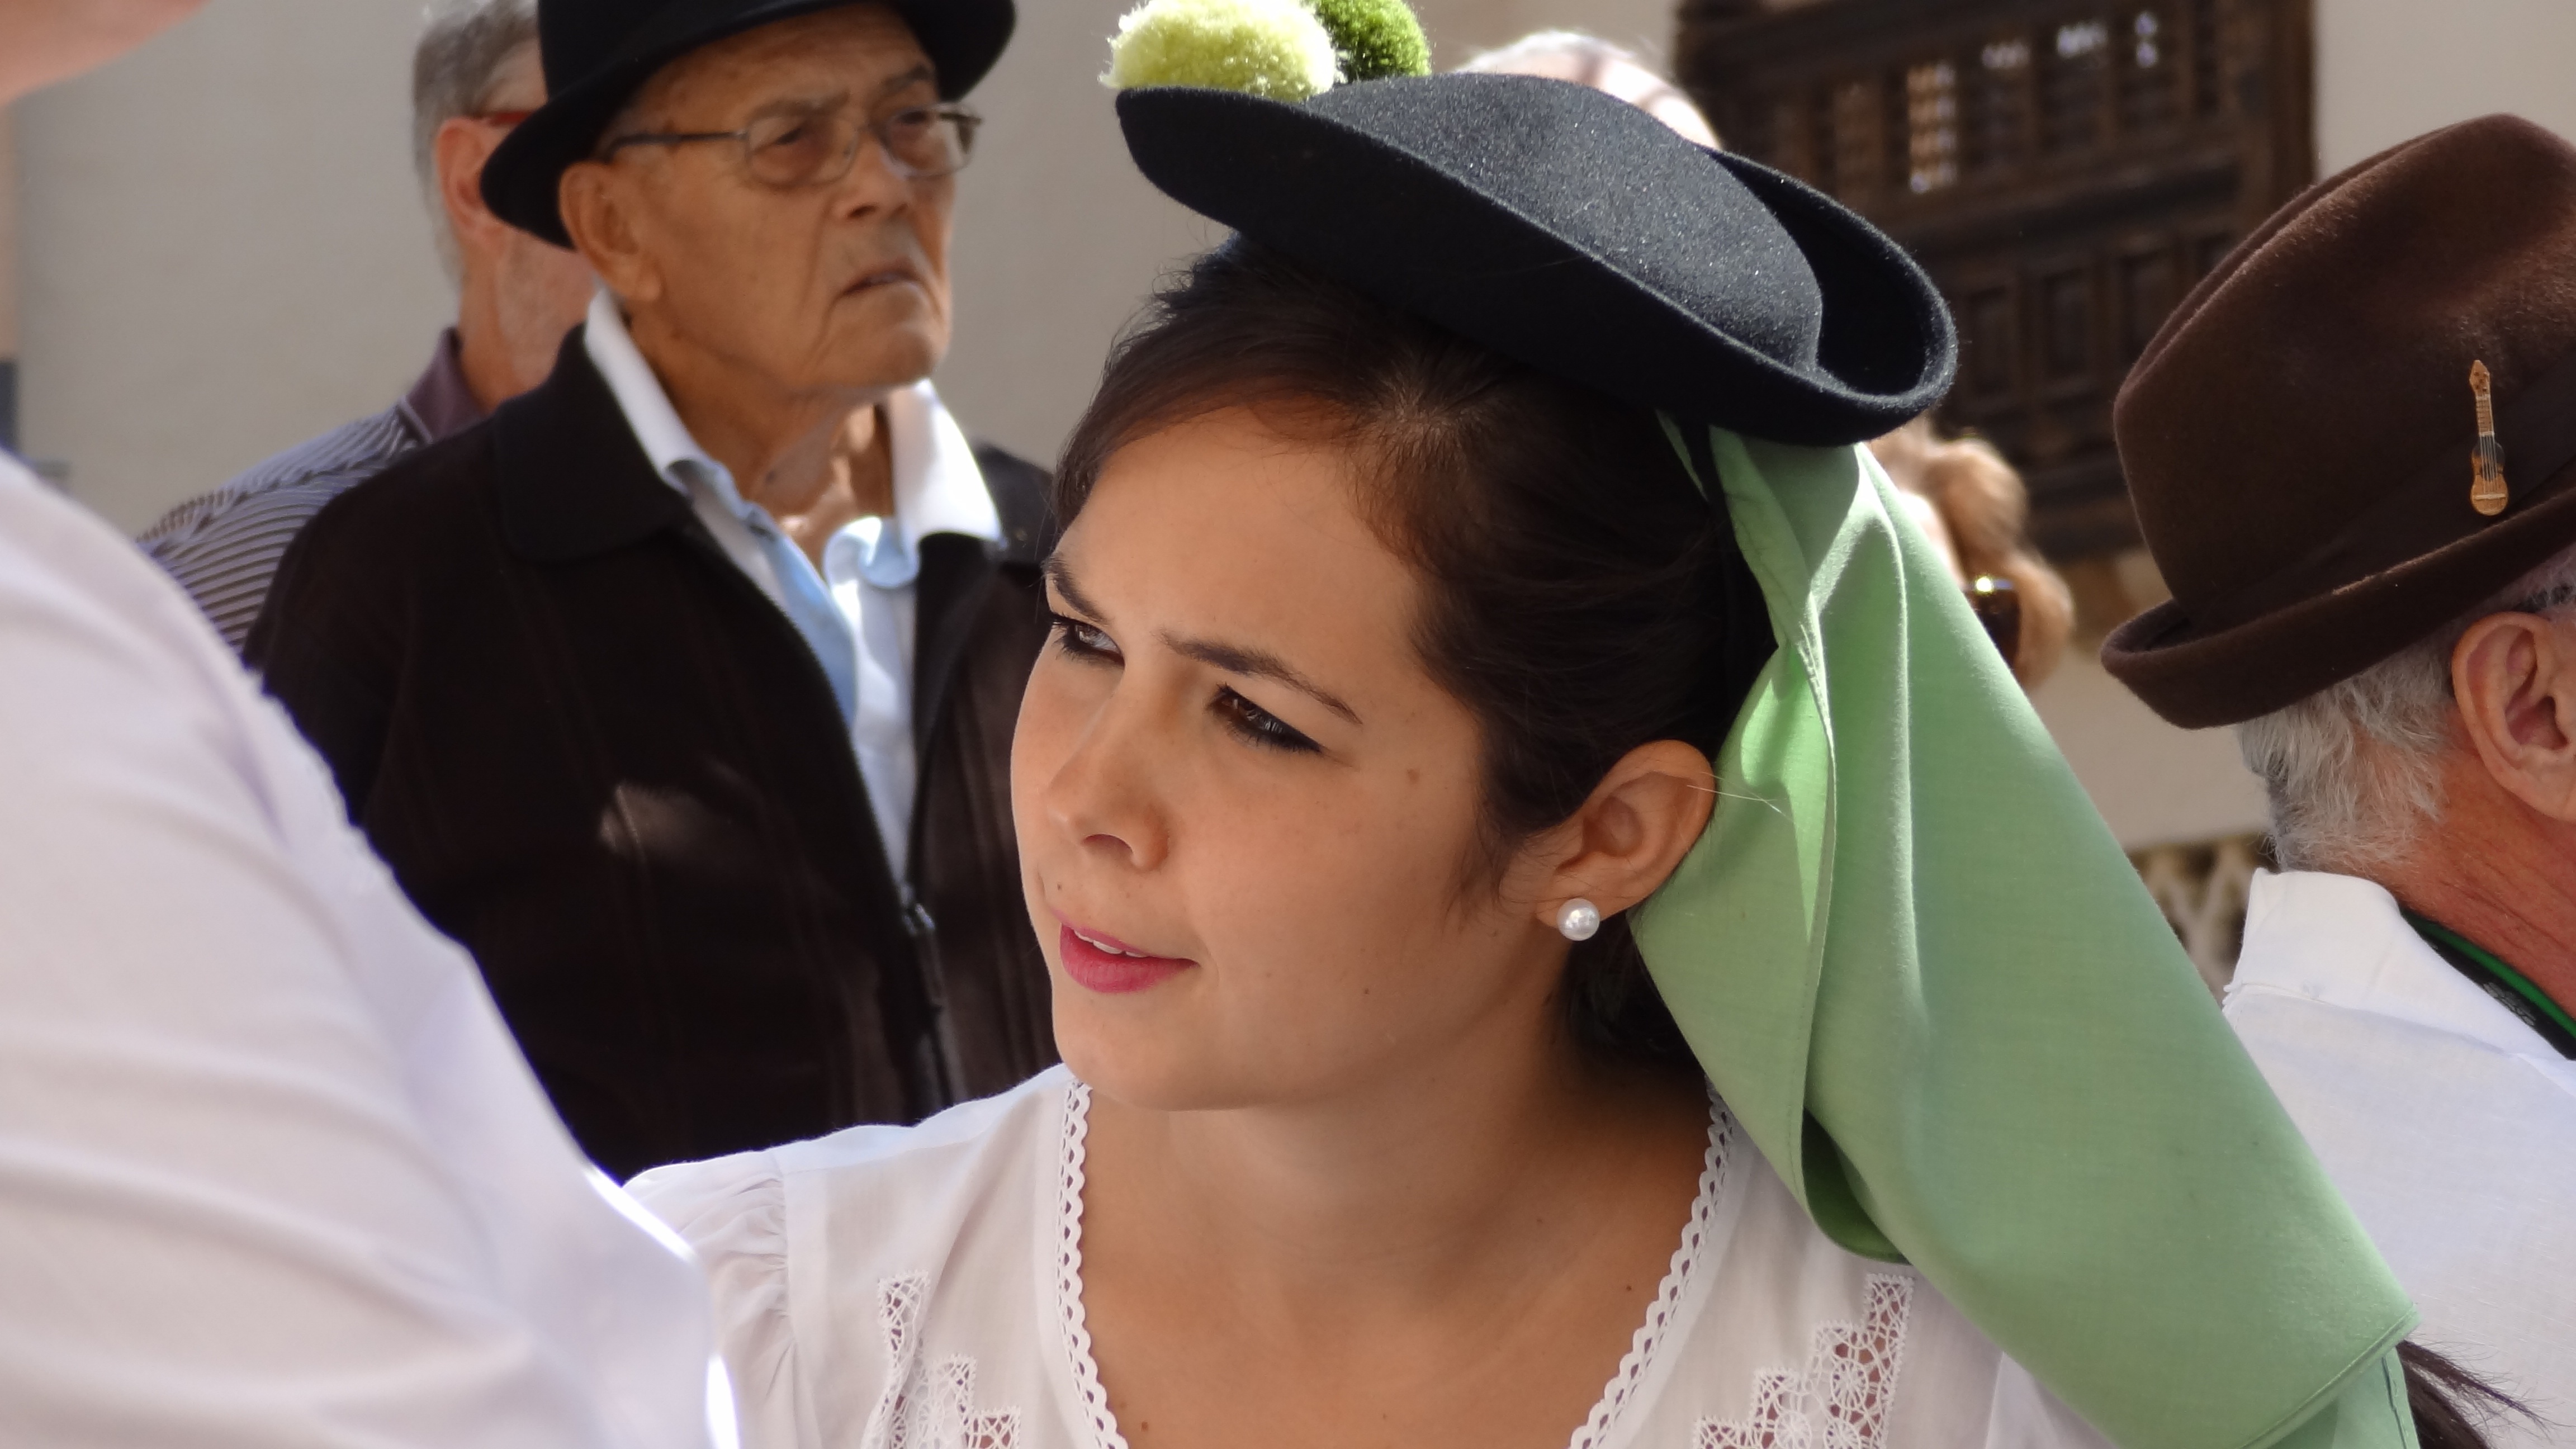
man, person, woman, dance, hat, wedding, bride, groom, marriage, face, ceremony, canary islands, the people of, toung